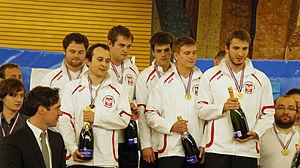
Plusieurs championnats du monde de bridge sont organisés par la Fédération Mondiale de Bridge :